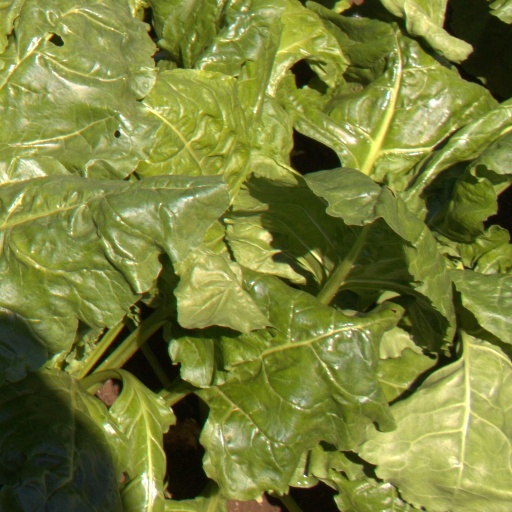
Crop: sugar beet